Puntland

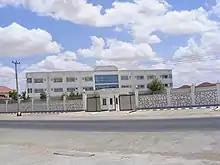
Roadside view of a neighbourhood in Garowe

Puntland is traversed by a north–south highway. It connects major cities in the northern part of Somalia, such as Garowe, Bosaso and Galkayo, with towns in the south. In 2012, the Puntland Highway Authority completed rehabilitation work on the central artery linking Garowe with Galkayo. The transportation body also started an upgrade and repair project in June 2012 on the large thoroughfare between the regional capital and Bosaso. Additionally, renovations began in October 2012 on the freeway linking Bosaso with Qardho. Plans are also in the works to construct new roads connecting littoral towns in the region to the main highway.